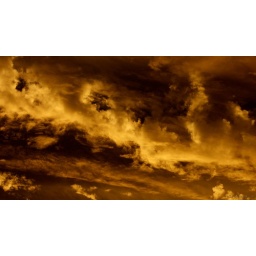
Interesting clouds over my house